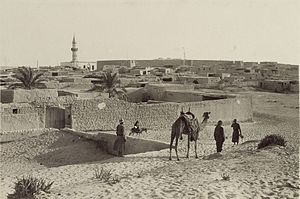
Al-Arish
Al-Arish i 1916
Al-Arish, er en by i Egypten på Sinaihalvøen cirka 150 km øst for Port Said. Byen er administrativ hovedstad for guvernementet Sina ash-Shamaliyya. Den er inddelt i fire distrikter, kismer, med i alt 141.595 indbyggere, hvoraf 138.195 bor i selve byen.